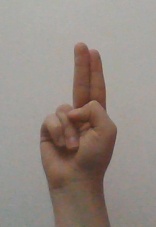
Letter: taa